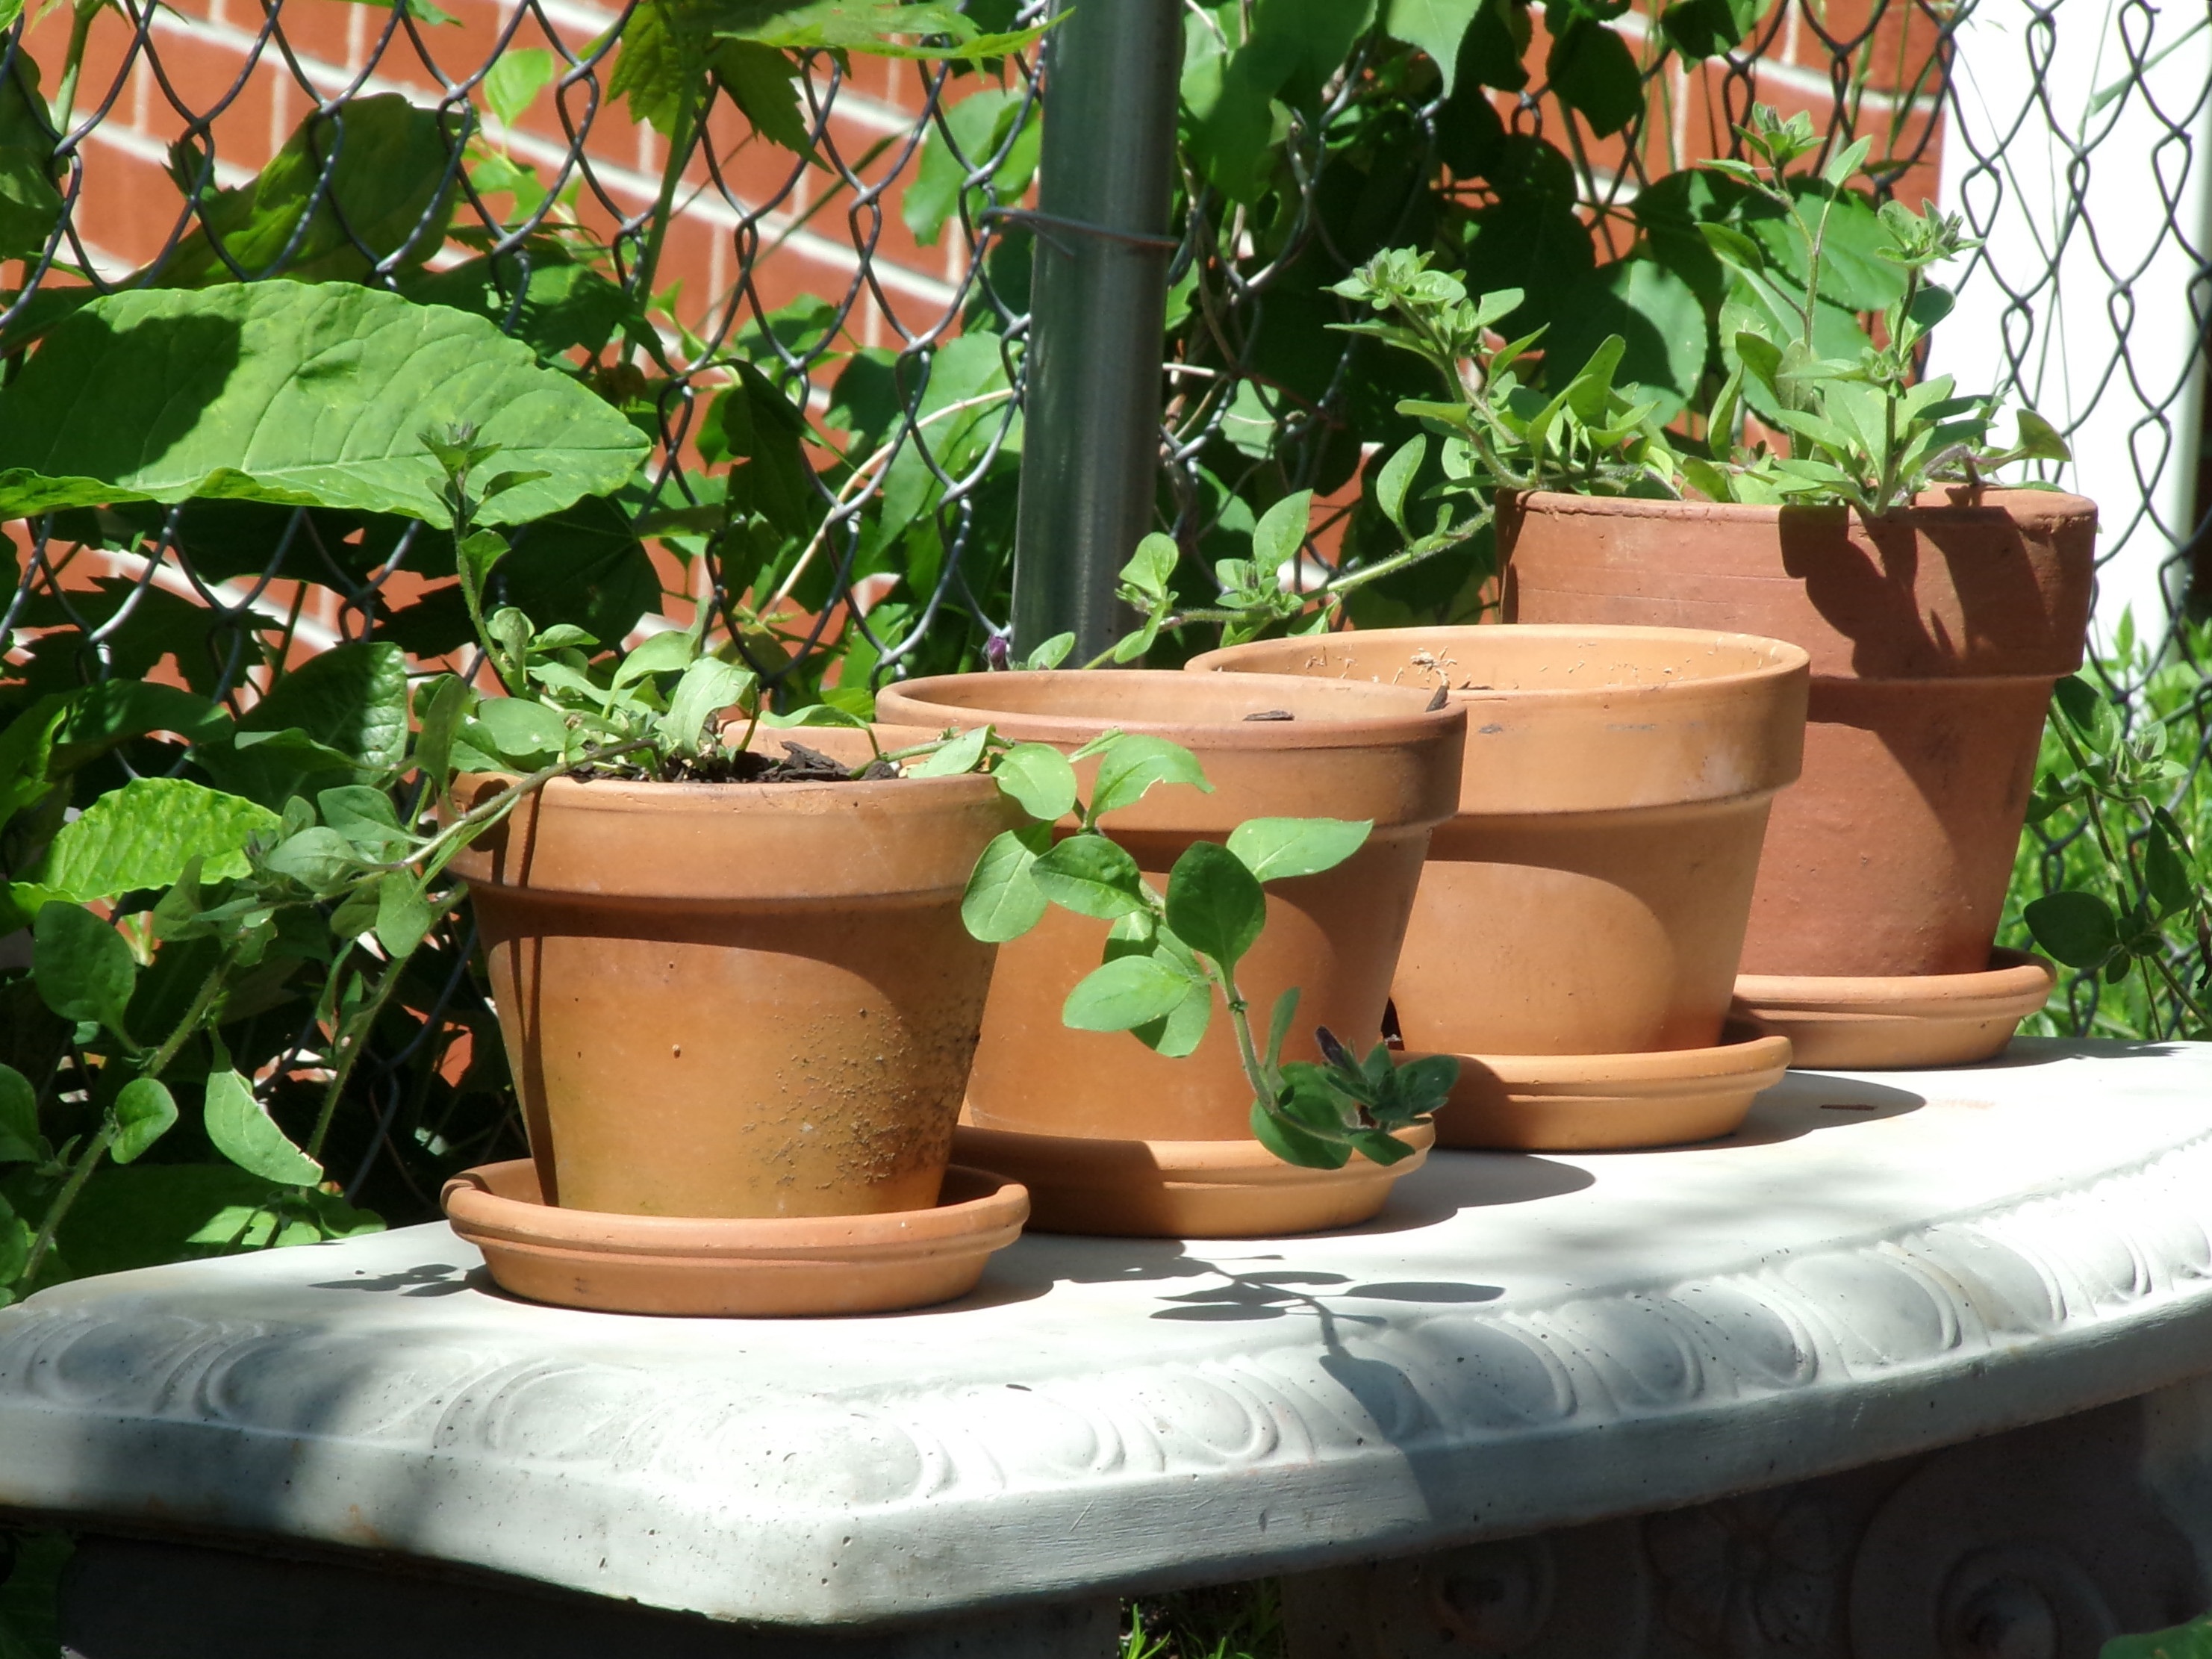
work, plant, bench, flower, vase, food, green, herb, produce, ceramic, backyard, brown, craft, garden, pottery, concrete, terracotta, houseplant, potted, gardening, decorative, culture, flowerpot, clay, earthenware, yard, shape, traditional, pots, flowering plant